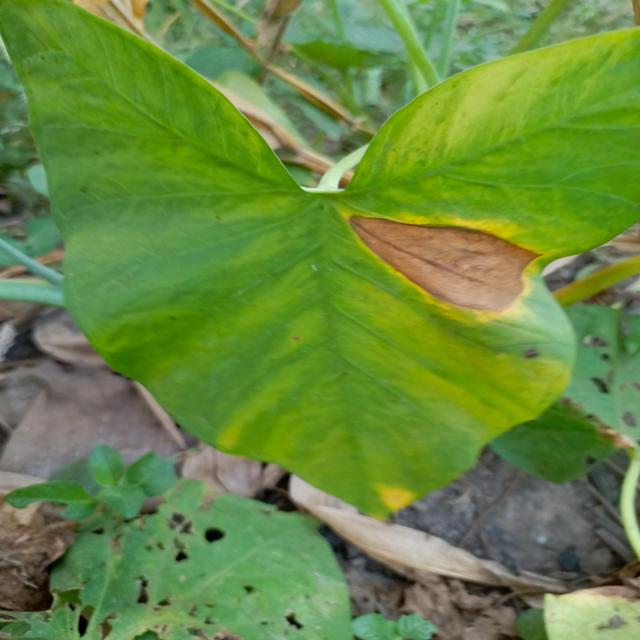
Label: Mid_Blight